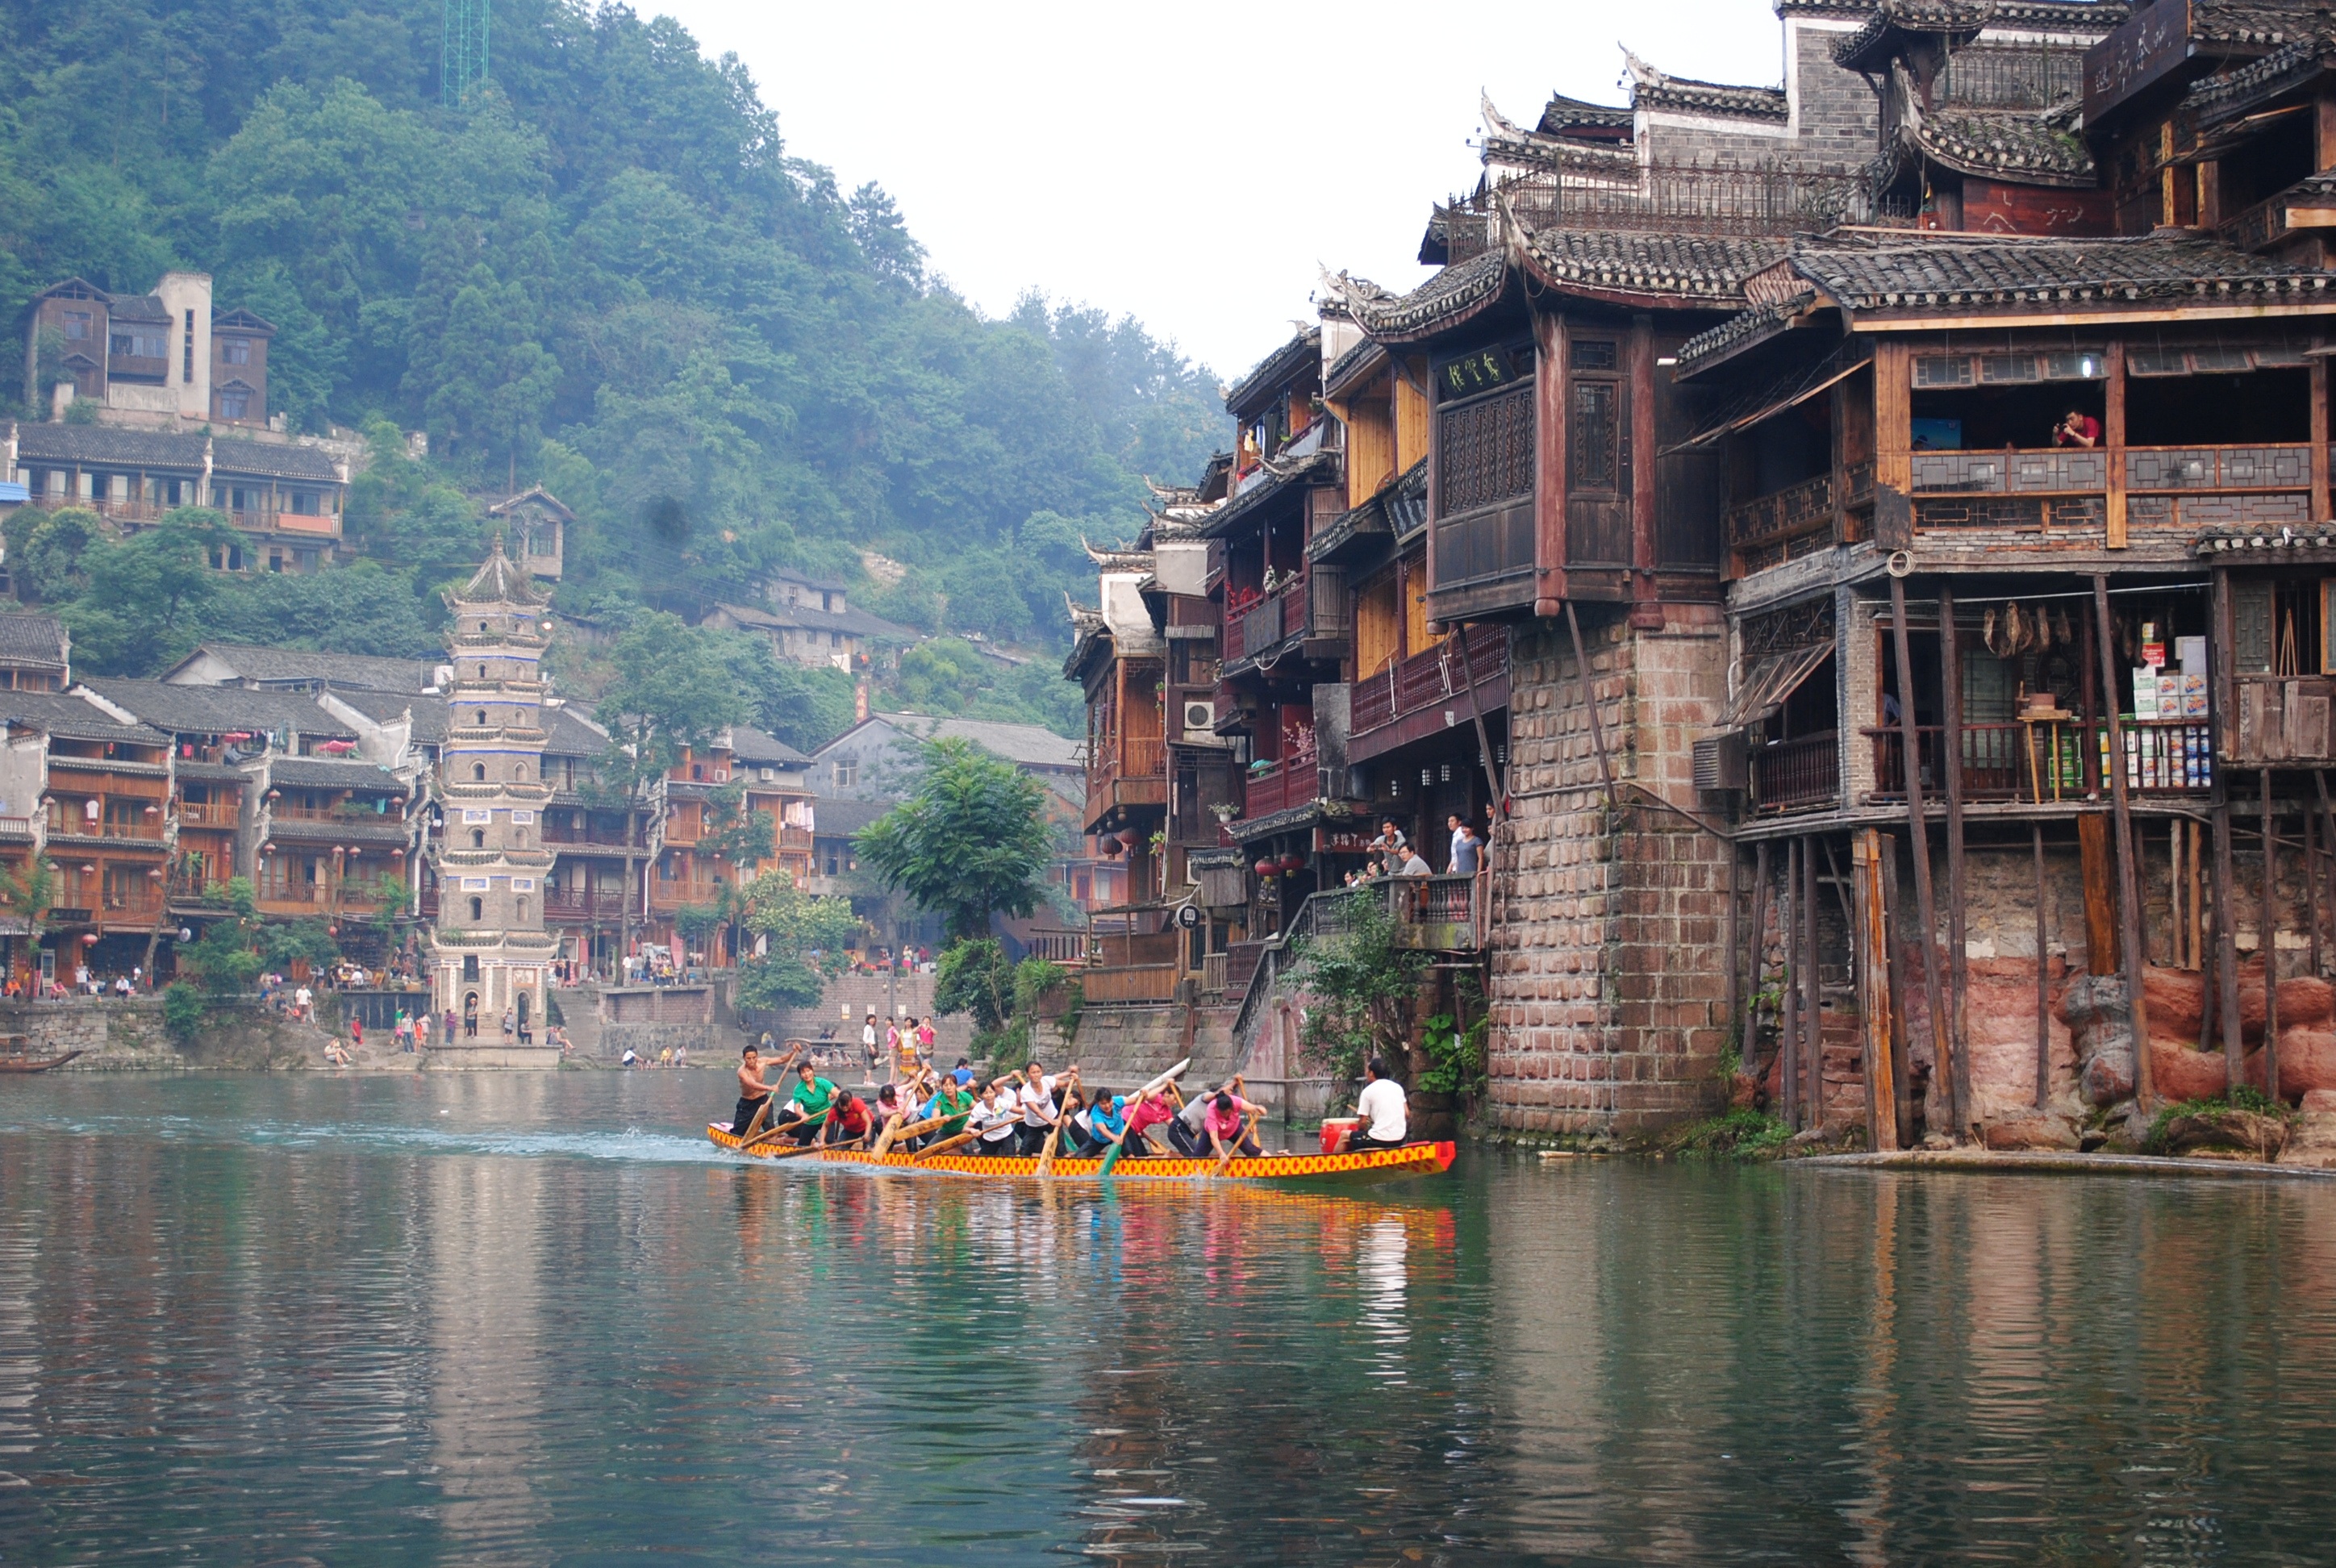
boat, town, river, vehicle, tourism, temple, history, china, fenghuang, hunan, dragon boat